Titan: The Life of John D. Rockefeller, Sr.

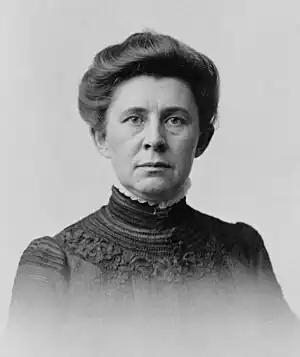
Ida Tarbell, author of "The History of the Standard Oil Company" (1904), which strongly criticized Rockefeller

These business practices incurred scrutiny, Chernow writes. Muckrakers in the press—notably, Ida Tarbell—published scathing, multi-part exposés about the oil trust's underhanded tactics. These pieces vilified Rockefeller, who by that time had largely, though not publicly, retired from his company's operations. He opted not to respond to Tarbell's widely popular series, which ultimately harmed his reputation even further. Tarbell's series and subsequent book raised public awareness of the oil trust; less than a decade later, it was broken up by the U.S. government.